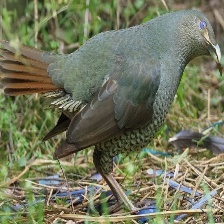
Species: FLAME BOWERBIRD
Scientific name: SERICULUS ARDENS